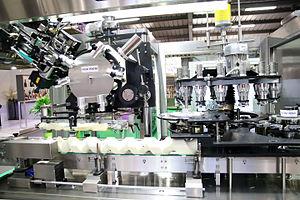
Chaine d'embouteillage
La mise en bouteille, ou l'embouteillage du vin est l'étape qui conclut l'élevage du vin, avant que celui-ci ne soit vendu en bouteille.